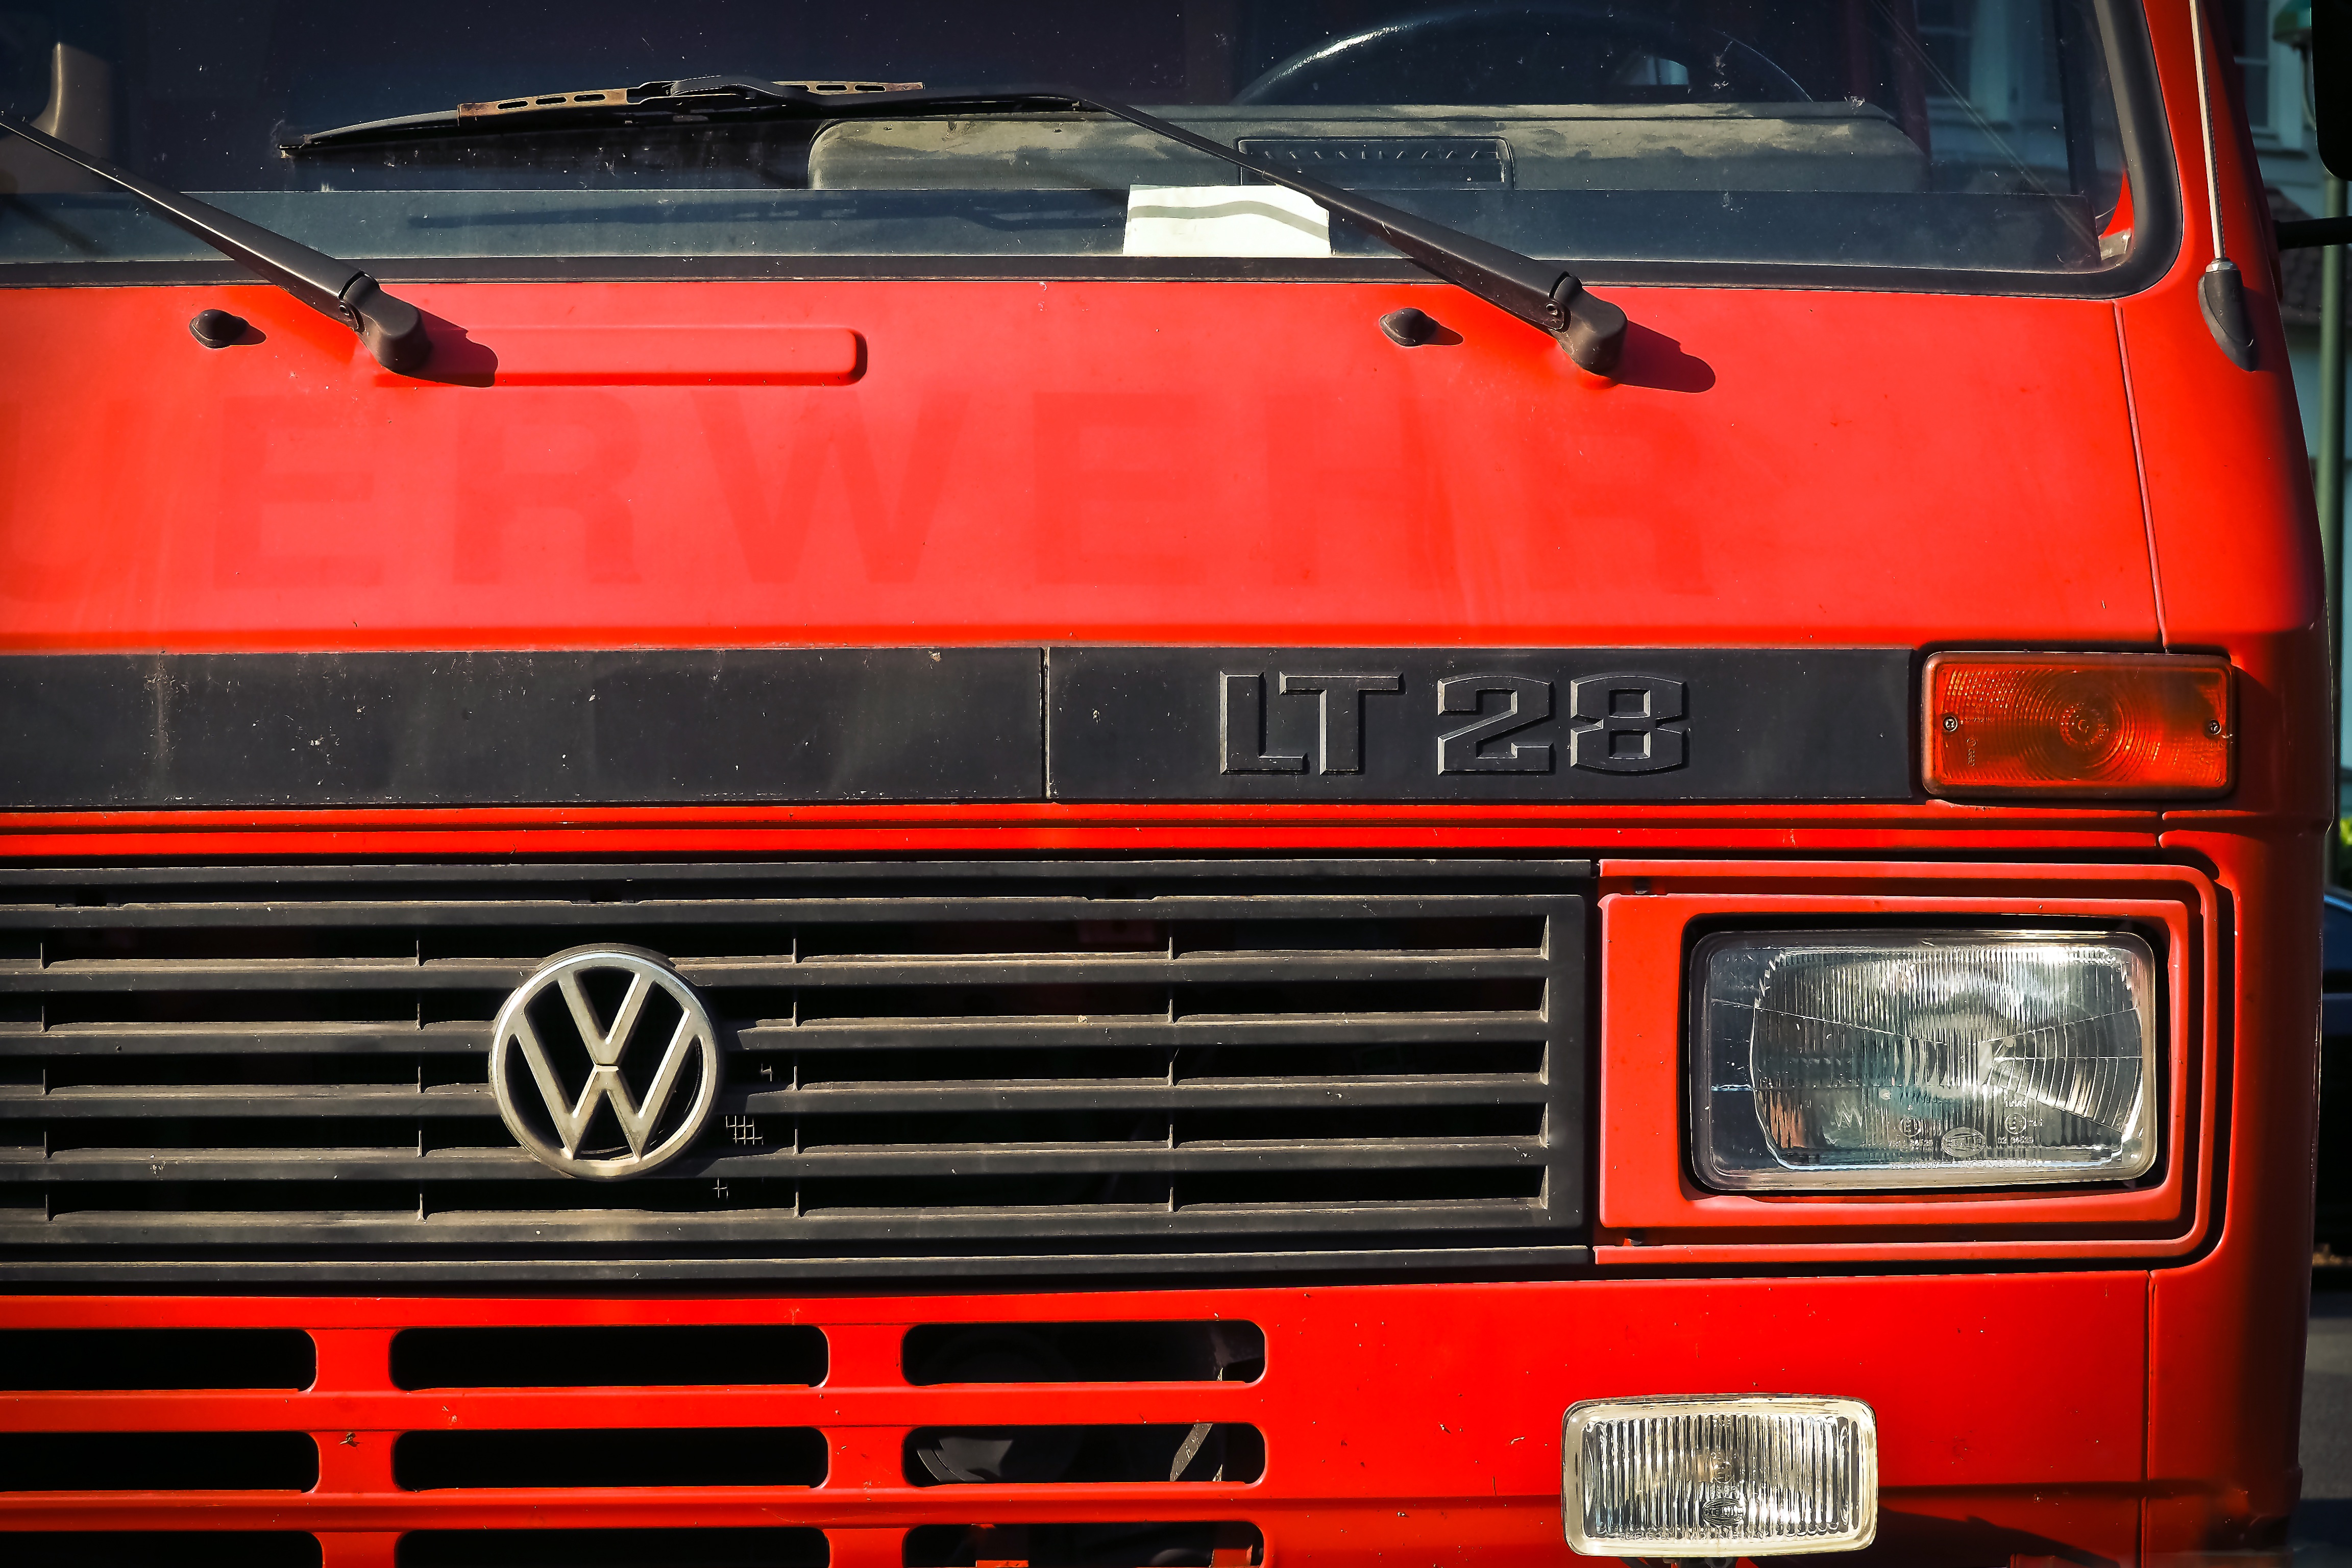
car, vintage, vw, volkswagen, van, old, transport, truck, red, vehicle, auto, nostalgia, old car, spotlight, vw bus, grille, automotive, motor vehicle, bumper, bus, camper, nostalgic, front, classic, dare, bulli, minibus, cooler, cult, city car, volkswagen vw, vw bulli, camping bus, collector's item, lt 28, land vehicle, automobile make, automotive exterior, luxury vehicle